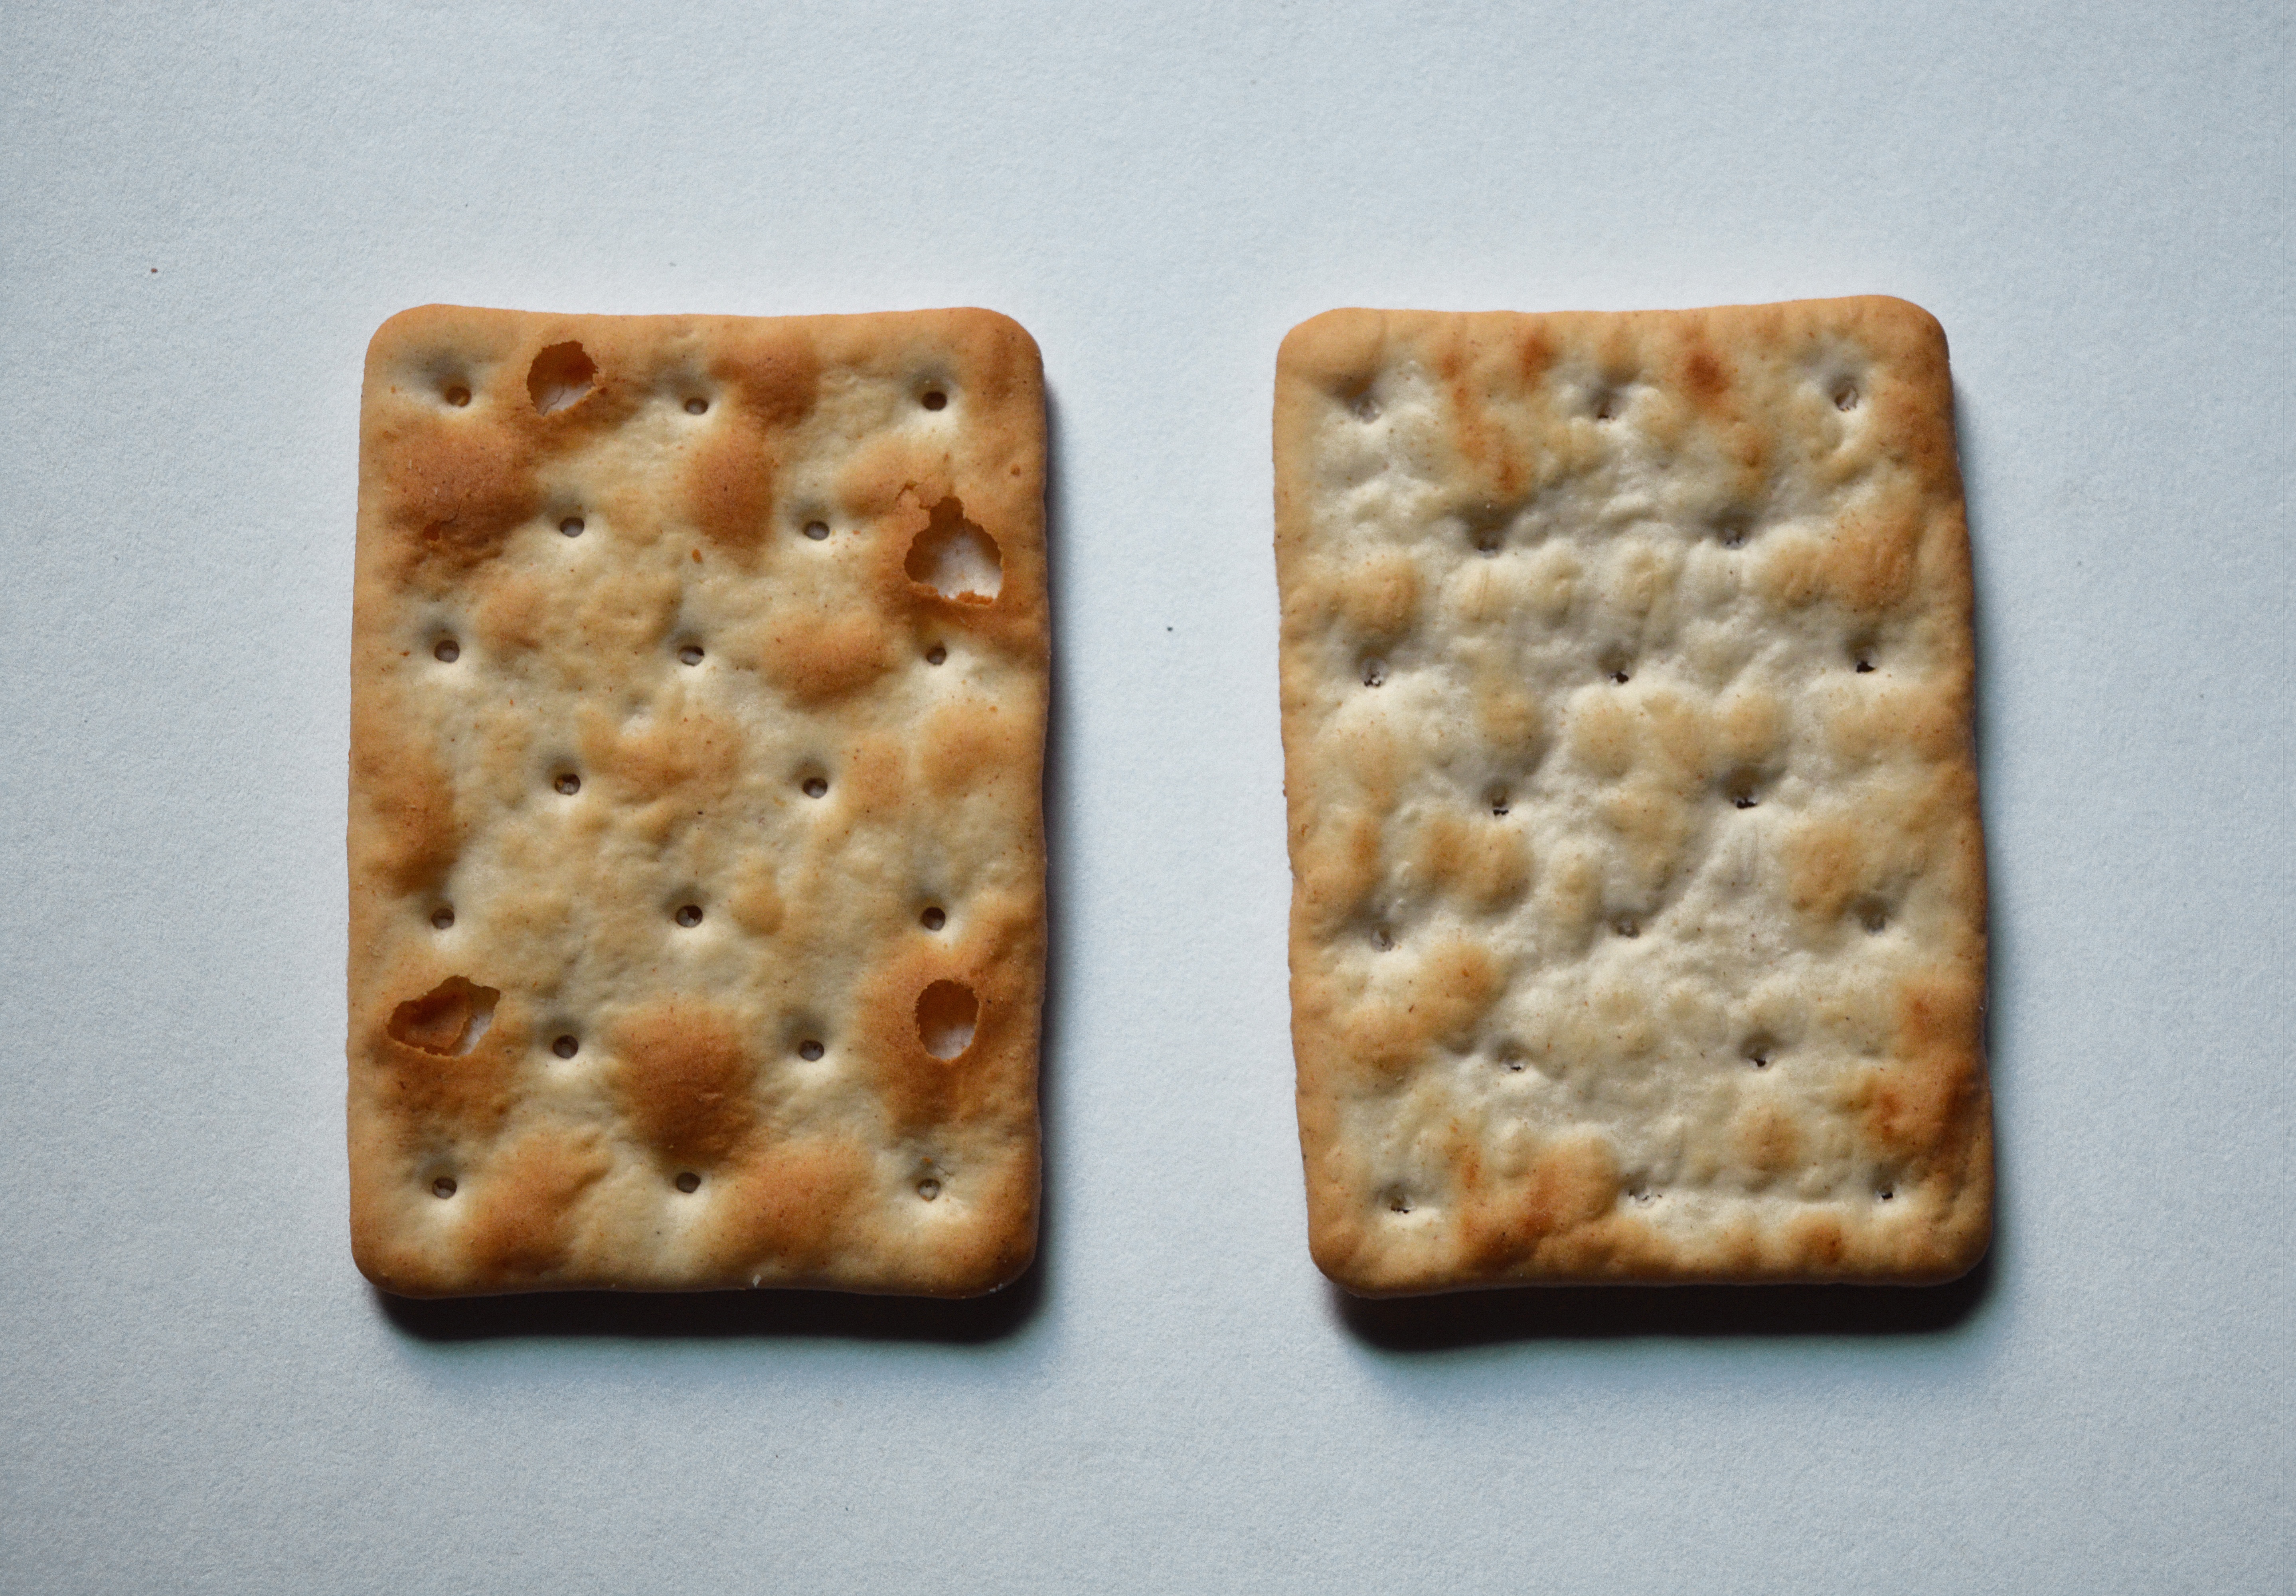
dish, meal, food, produce, breakfast, baking, cookie, dessert, cracker, baked goods, water biscuit, grass family, snack food, cookies and crackers